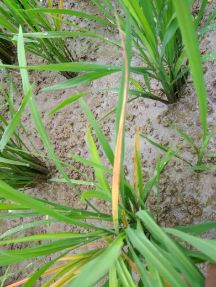
Disease: Tungro